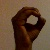
The image shows a hand gesture representing the letter 'O' in Indian Sign Language.